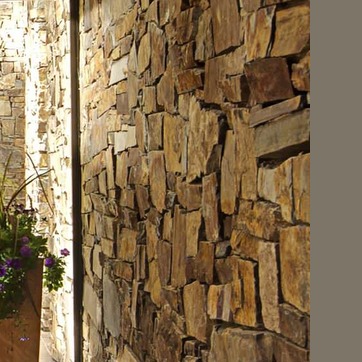
Material: stone